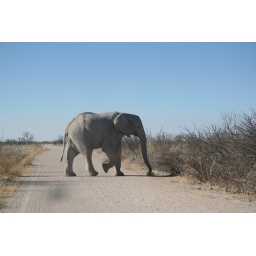
An African Elephant bull slowly walks over the road in Namibia's famous Etosha National Park